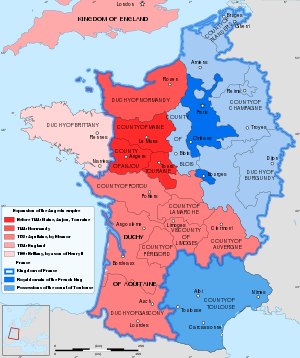
Det Angevinske Rige / Udvidelser af Det angevinske rige
Situationen i 1154
Det Angevinske Rige beskriver de første engelske konger af Huset Plantagenets besiddelser i England og Frankrig i løbet af det 12. og 13. århundrede. Dets herskere var Henrik 2., Richard 1. og Johan. Det Angevinske Rige er et tidligt eksempel på en konglomeratstat.